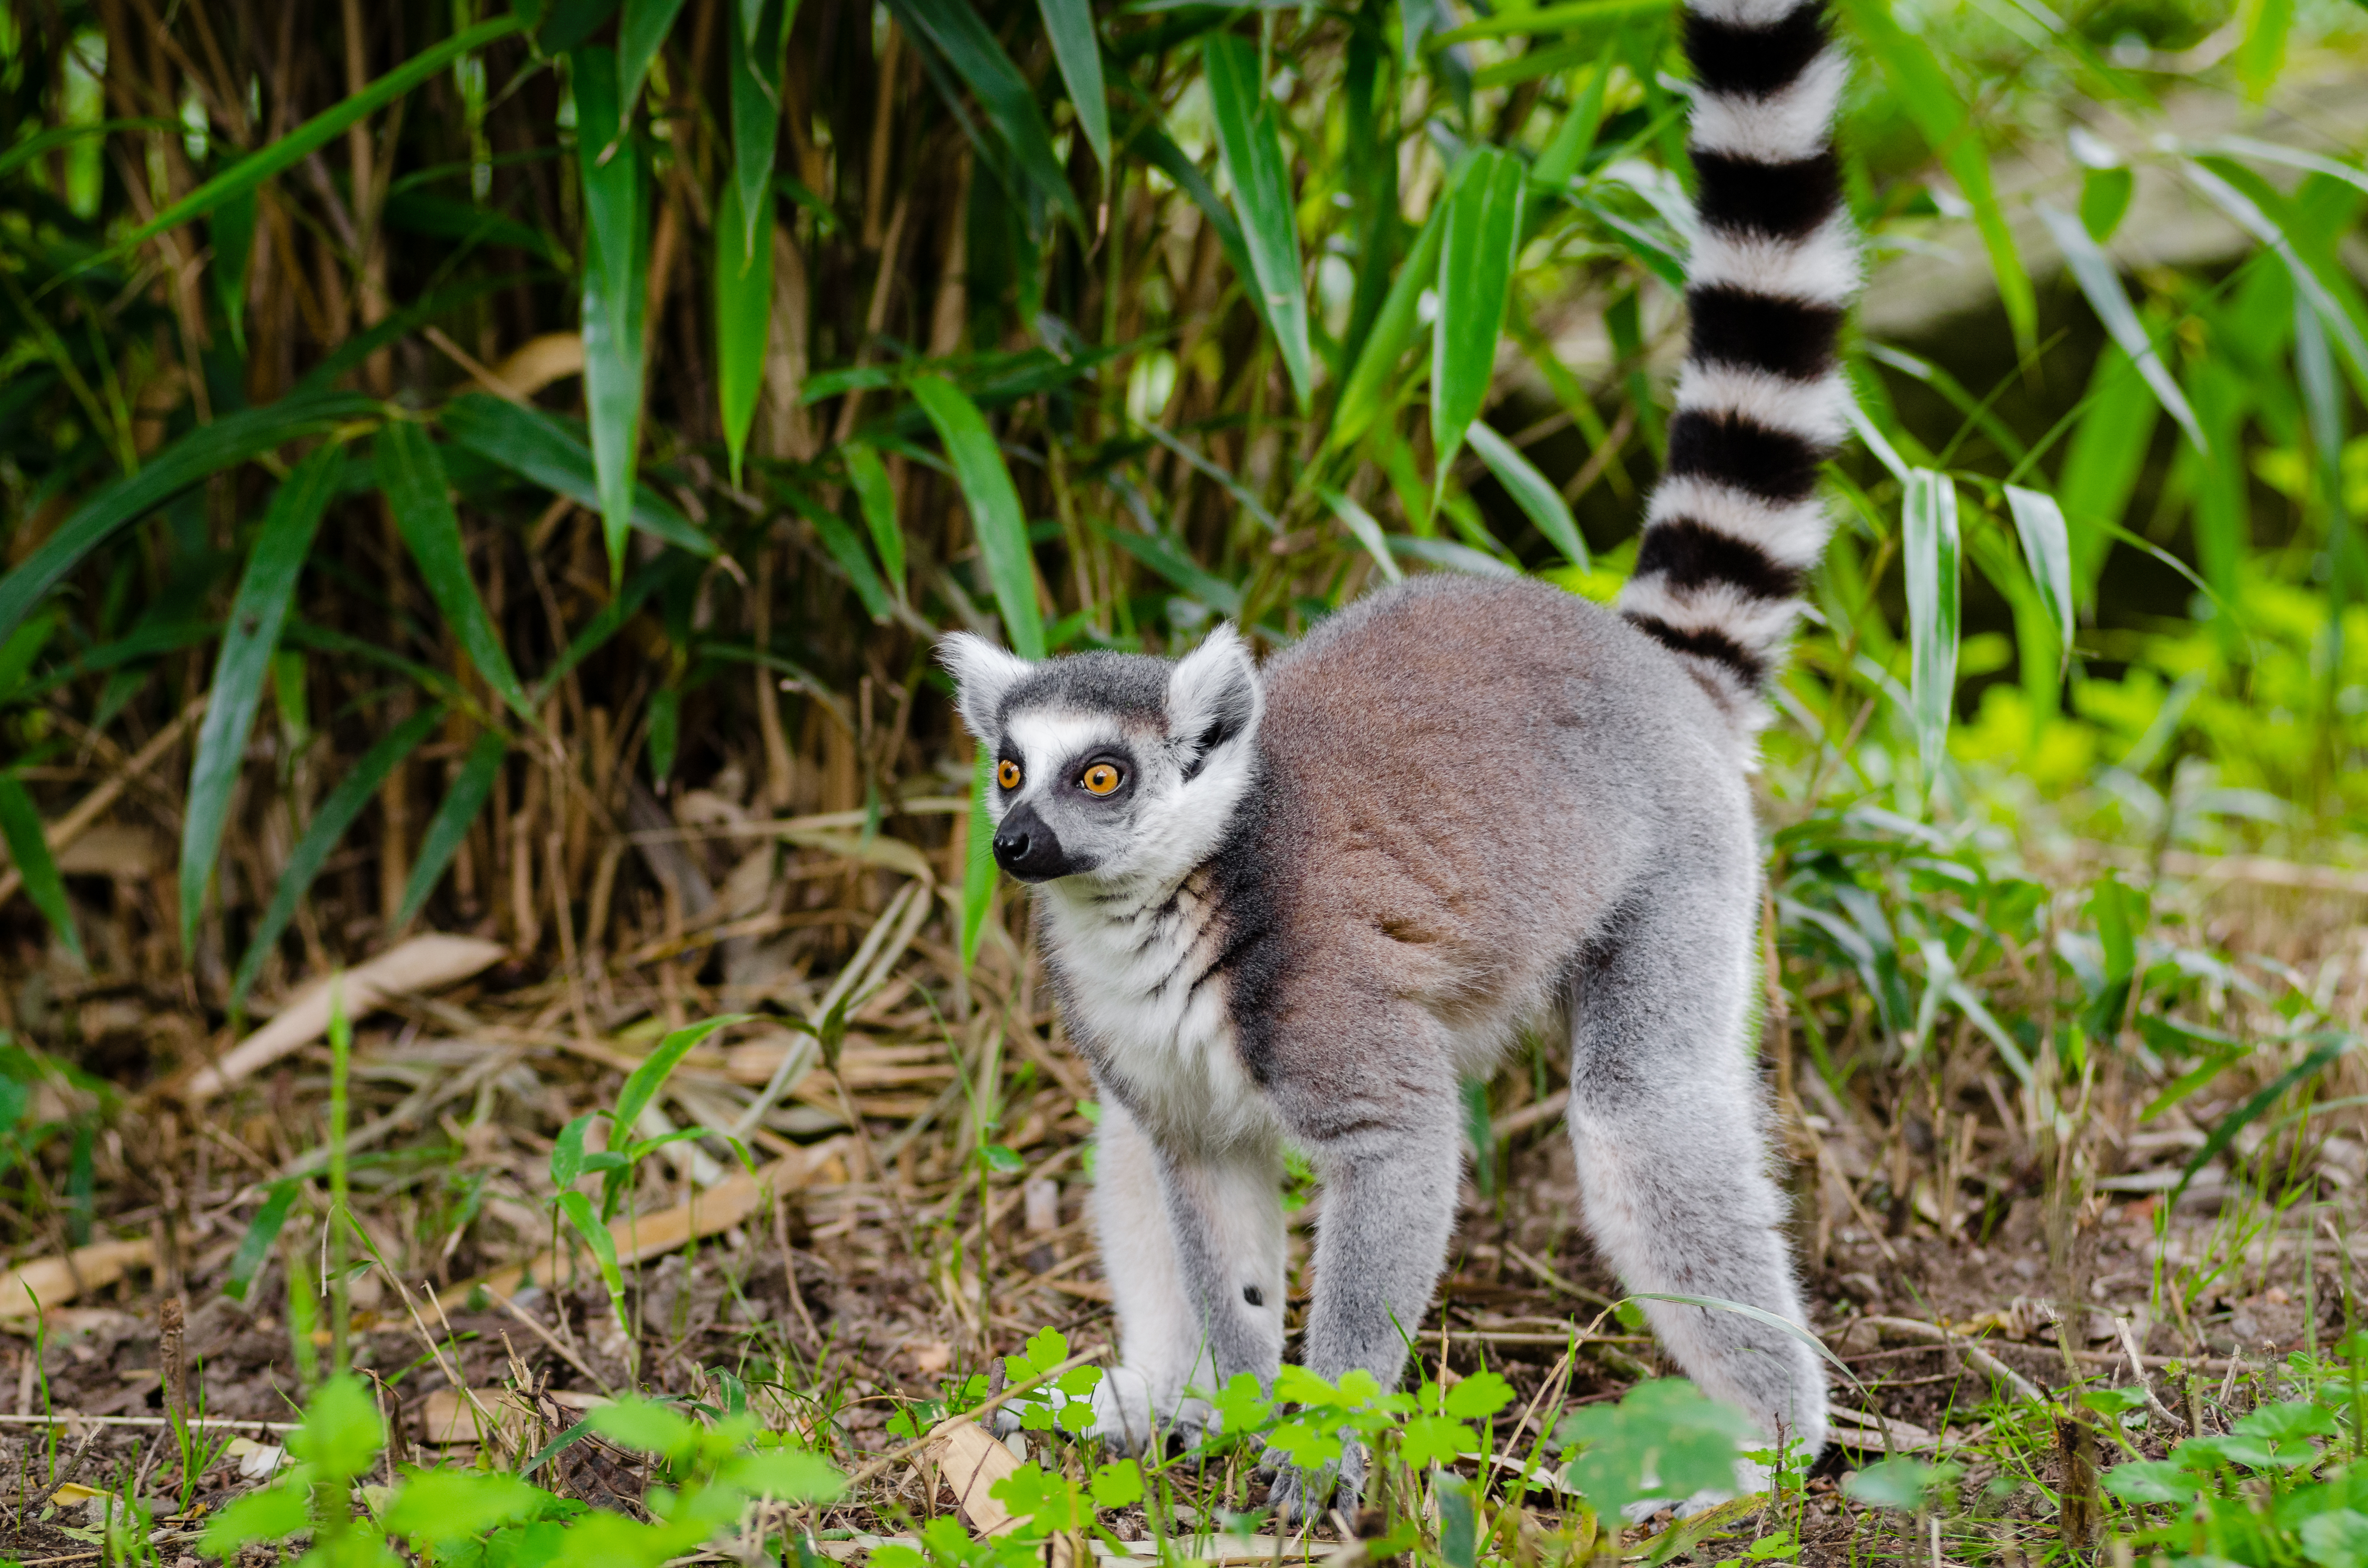
nature, forest, animal, wildlife, zoo, mammal, fauna, primate, madagascar, vertebrate, lemur